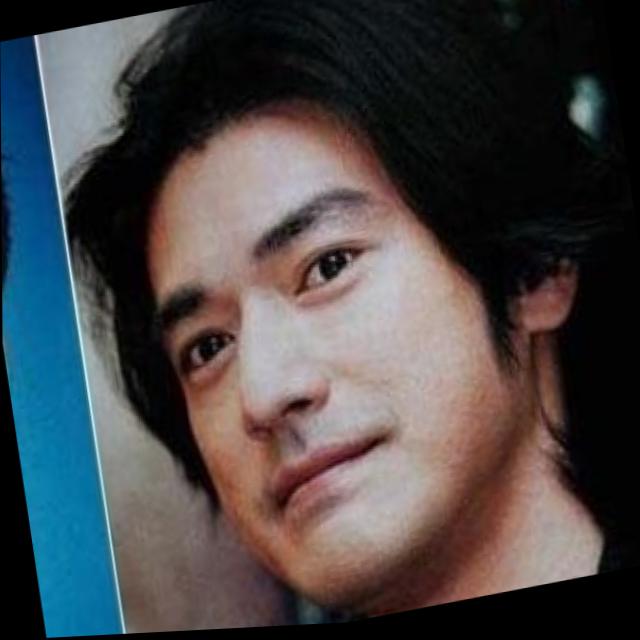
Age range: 21-44